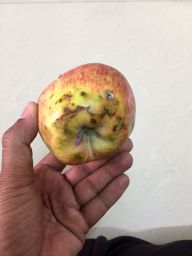
Fruit: Apple
Quality: Bad